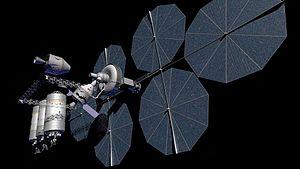
Un dépôt de propergols est un concept de station service en orbite ou sur tout autre corps astronomique pouvant servir à ravitailler un vaisseau spatial ou un satellite en fin de vie. Il pourrait permettre également de réduire les coûts d’accès à l'espace et stimuler le développement spatial.